I'll Turn to You

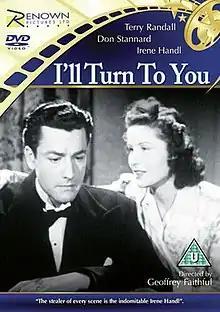

I'll Turn to You is a 1946 British drama film directed by Geoffrey Faithfull and starring Terry Randall, Don Stannard and Harry Welchman. A returning serviceman faces problems with his wife and his job. Although not a musical, the film has a lengthy concert segment at the end that allows the title song to wrap up the narrative.